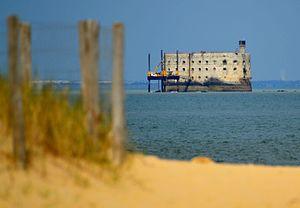
plage de boyard ville
Le fort Boyard est une fortification située sur un haut fond formé d'un banc de sable à l'origine, appelé la « longe de Boyard » qui se découvre à marée basse et est situé entre l'île d'Aix au nord-est, l'île d'Oléron au sud-ouest, avec l'île Madame au sud-est et l'île de Ré au nord, appartenant à l'archipel charentais. La Longe de Boyard est rattachée au cadastre de la commune de l'Île-d'Aix, dans le département de la Charente-Maritime.